2001 anthrax attacks

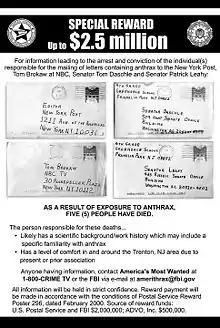
A reward for information totalling $2.5 million is being offered by the FBI, U.S. Postal Service and ADVO, Inc.

Early in 2002, it was noted that there were variants or mutations in the anthrax cultures grown from powder found in the letters. Scientists at TIGR sequenced the complete genomes from many of these isolates during the period from 2002 to 2004. This sequencing identified three relatively large changes in some of the isolates, each comprising a region of DNA that had been duplicated or triplicated. The size of these regions ranged from 823 to 2607 base pairs, and all occurred near the same genes. Details of these mutations were published in 2011 in the "Proceedings of the National Academy of Sciences". These changes became the basis of PCR assays used to test other samples to find any that contained the same mutations. The assays were validated over the many years of the investigation, and a repository of Ames samples was also built. From roughly 2003 to 2006, the repository and the screening of the 1,070 Ames samples in that repository were completed.